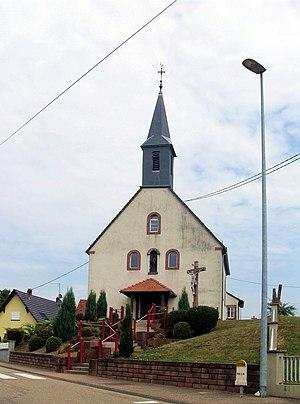
La chapelle Notre-Dame-de-la-Visitation à Kaidenbourg, commune de Siegen
Siegen est une commune française située dans le département du Bas-Rhin, en région Grand Est.